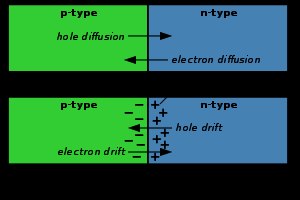
Rumladningsområde
Øverst: pn-overgang før ladningsdiffusion.